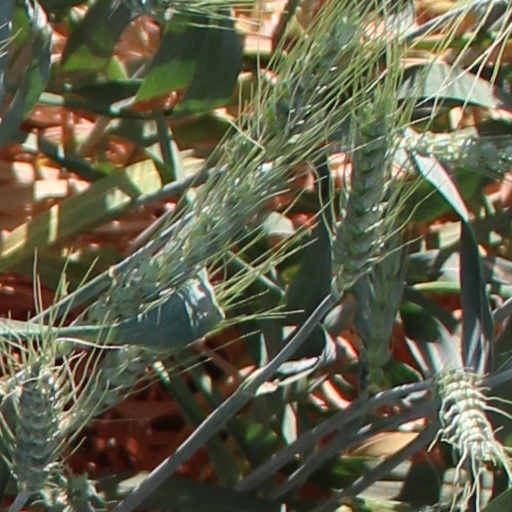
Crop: wheat